Petah Tikva

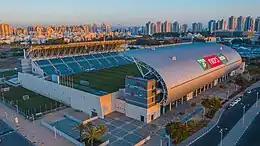
HaMoshava Stadium

On June 16, 2025, an Iranian missile hit a 20-story building, killing four people including Holocaust survivor Ivette Shmilovitz.